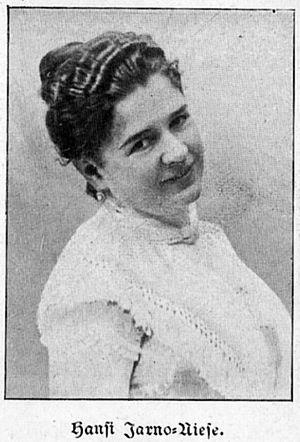
Johanna Niese, connue sous le nom de Hansi Niese, née à Vienne le 10 novembre 1875 et morte dans cette ville le 4 avril 1934, est une actrice autrichienne. L'artiste autodidacte était l'une des actrices les plus populaires de la monarchie.